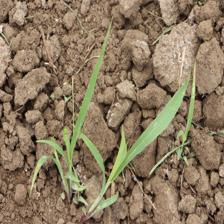
Label: Sorghum